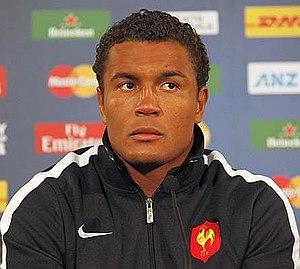
L'équipe de France de rugby à XV, aussi connue sous les noms de XV de France et des Bleus, est l’équipe qui représente la France dans les compétitions majeures de rugby à XV. Elle rassemble les meilleurs joueurs de France sous le patronage de l'U.S.F.S.A., puis de la Fédération française de rugby depuis 1919.
Thierry Dusautoir, né le 18 novembre 1981 à Abidjan, est un joueur international français de rugby à XV né d'un père français et d'une mère ivoirienne et détenteur des deux nationalités. Évoluant au poste de troisième ligne aile, il a joué 11 saisons au Stade toulousain et obtenu 80 sélections en équipe de France jusqu'à sa retraite sportive en mai 2017.